Bali (1970 film)

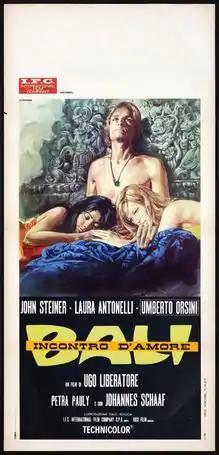

Bali is a 1970 Italian romance film directed by Ugo Liberatore and Paolo Heusch.